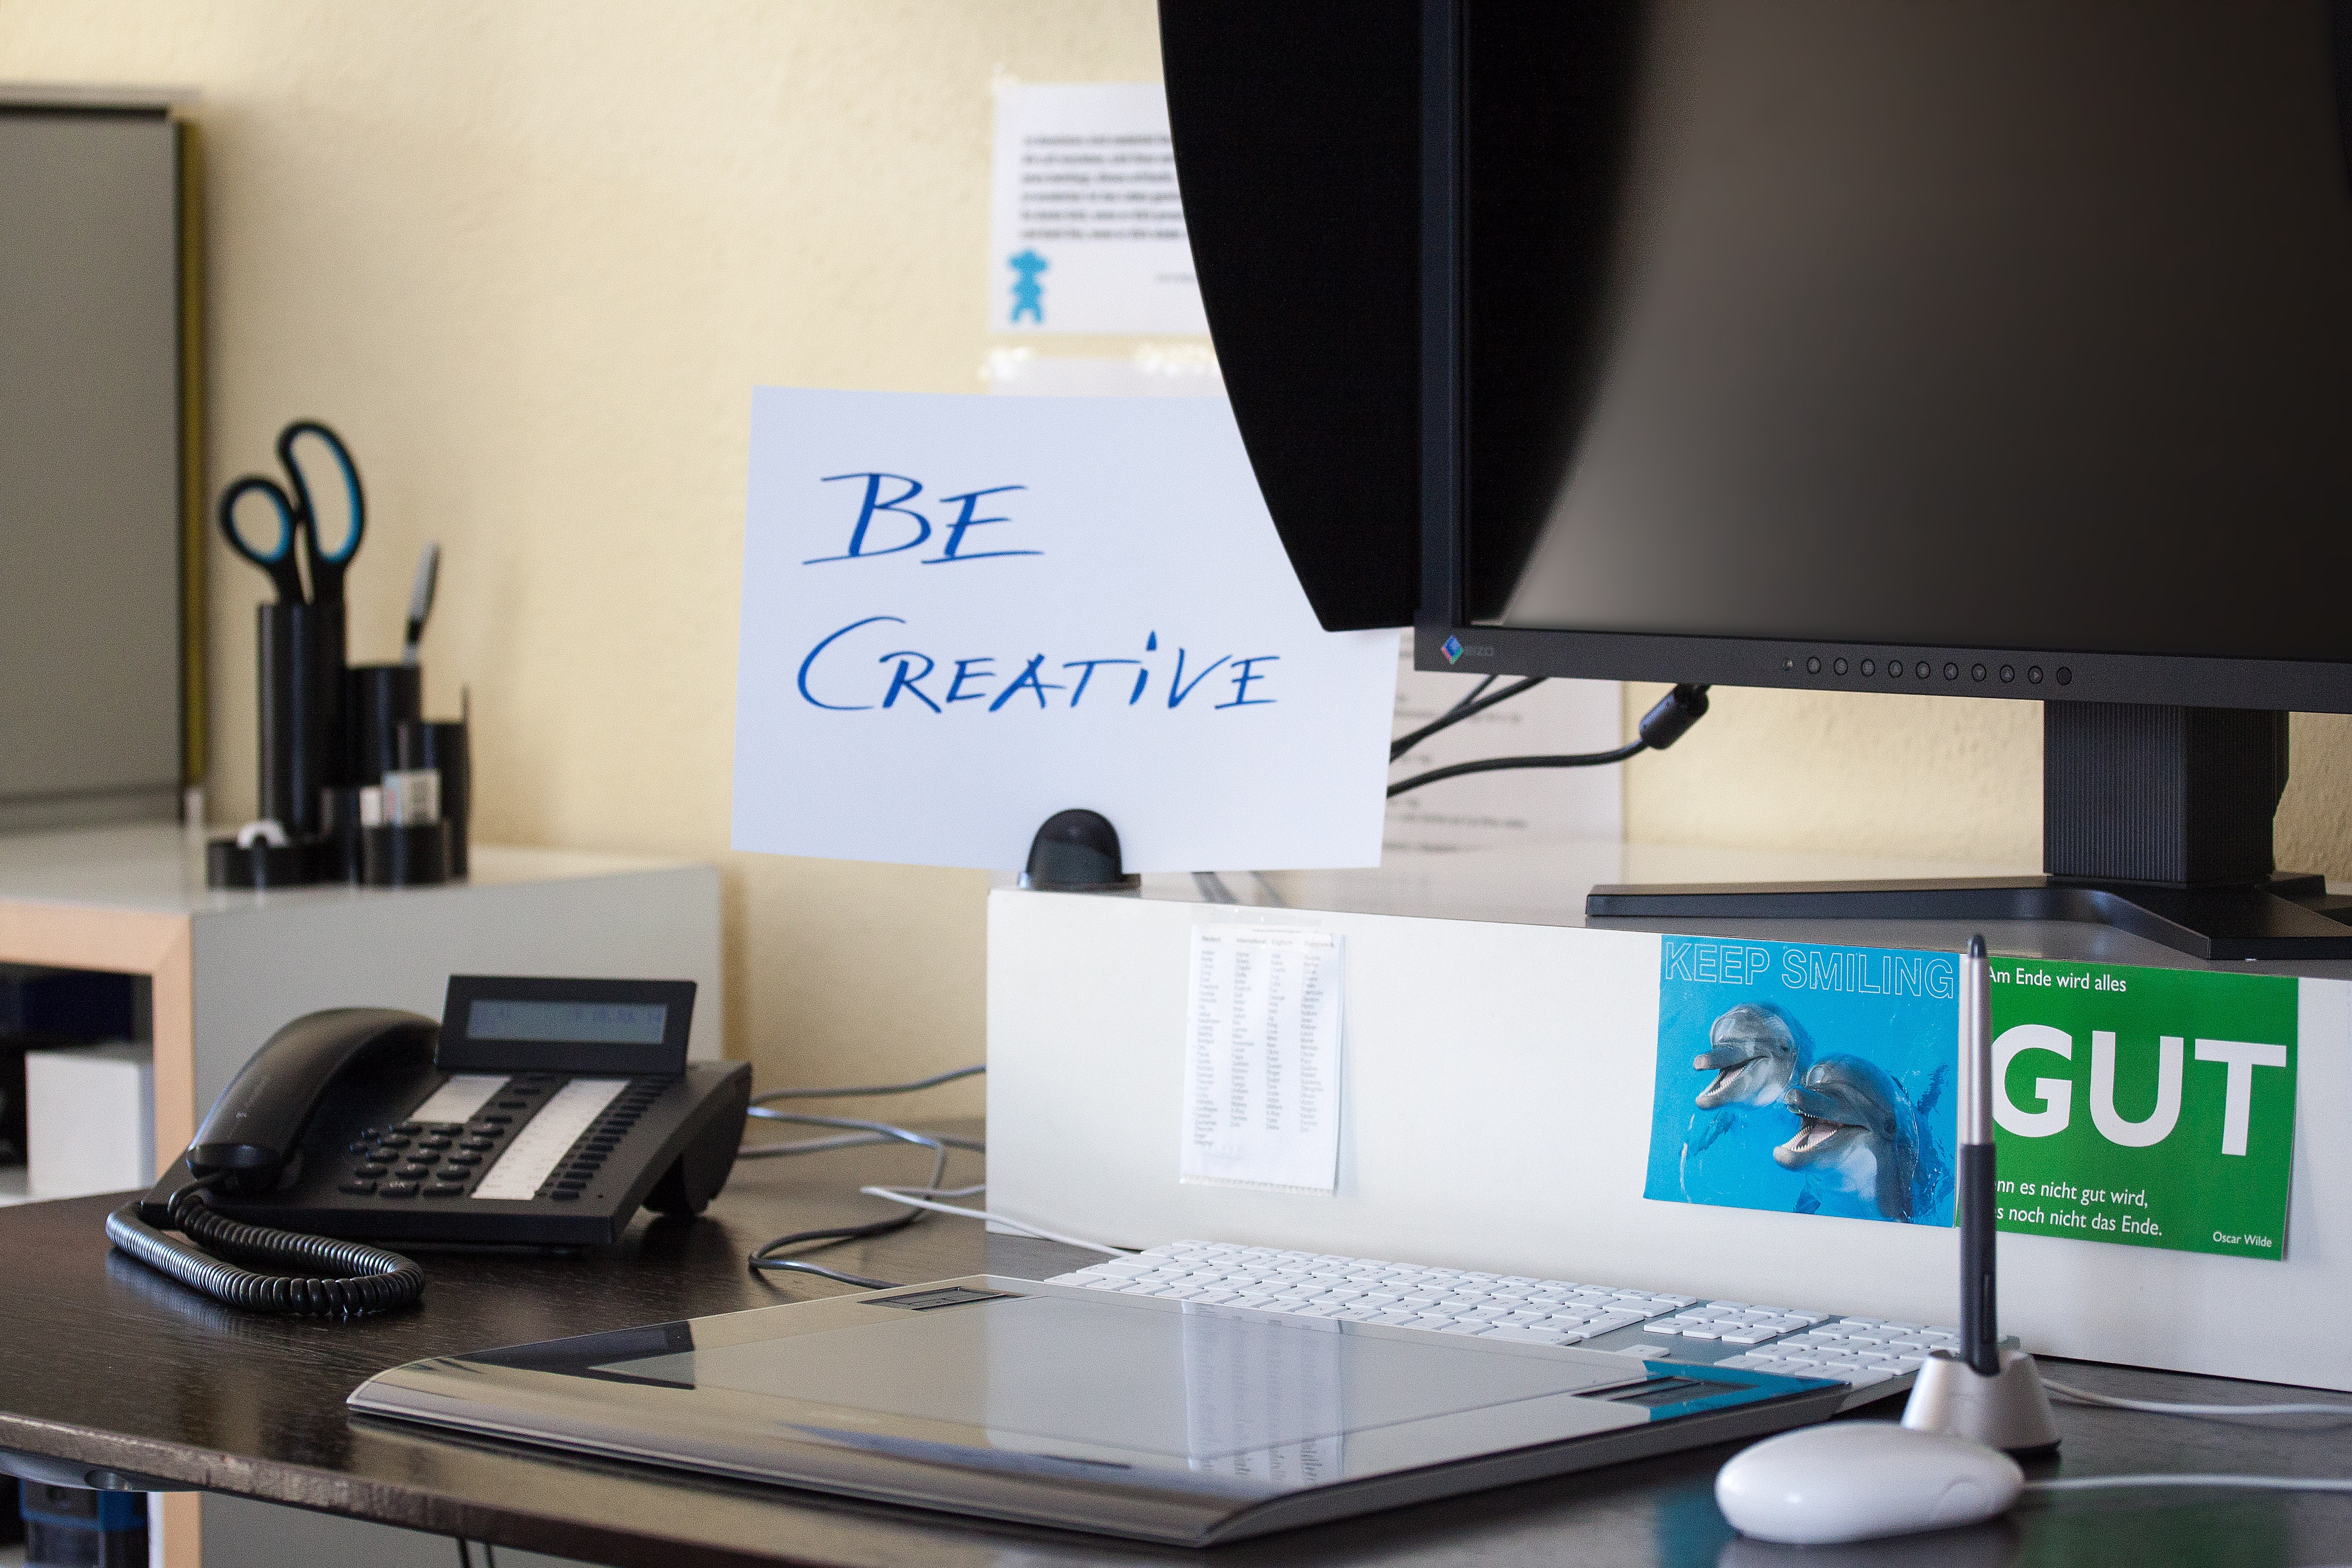
desk, computer, screen, creative, keyboard, mouse, phone, office, furniture, room, graphics tablet, home office, interior design, brand, design, presentation, company, mirroring, workplace, graphic design, digital pen, desktop computer, personal computer, computer monitor, display device, paper holder